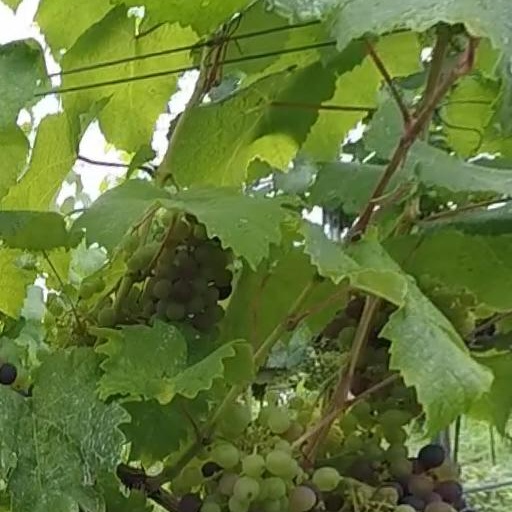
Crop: grape